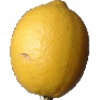
Label: lemon